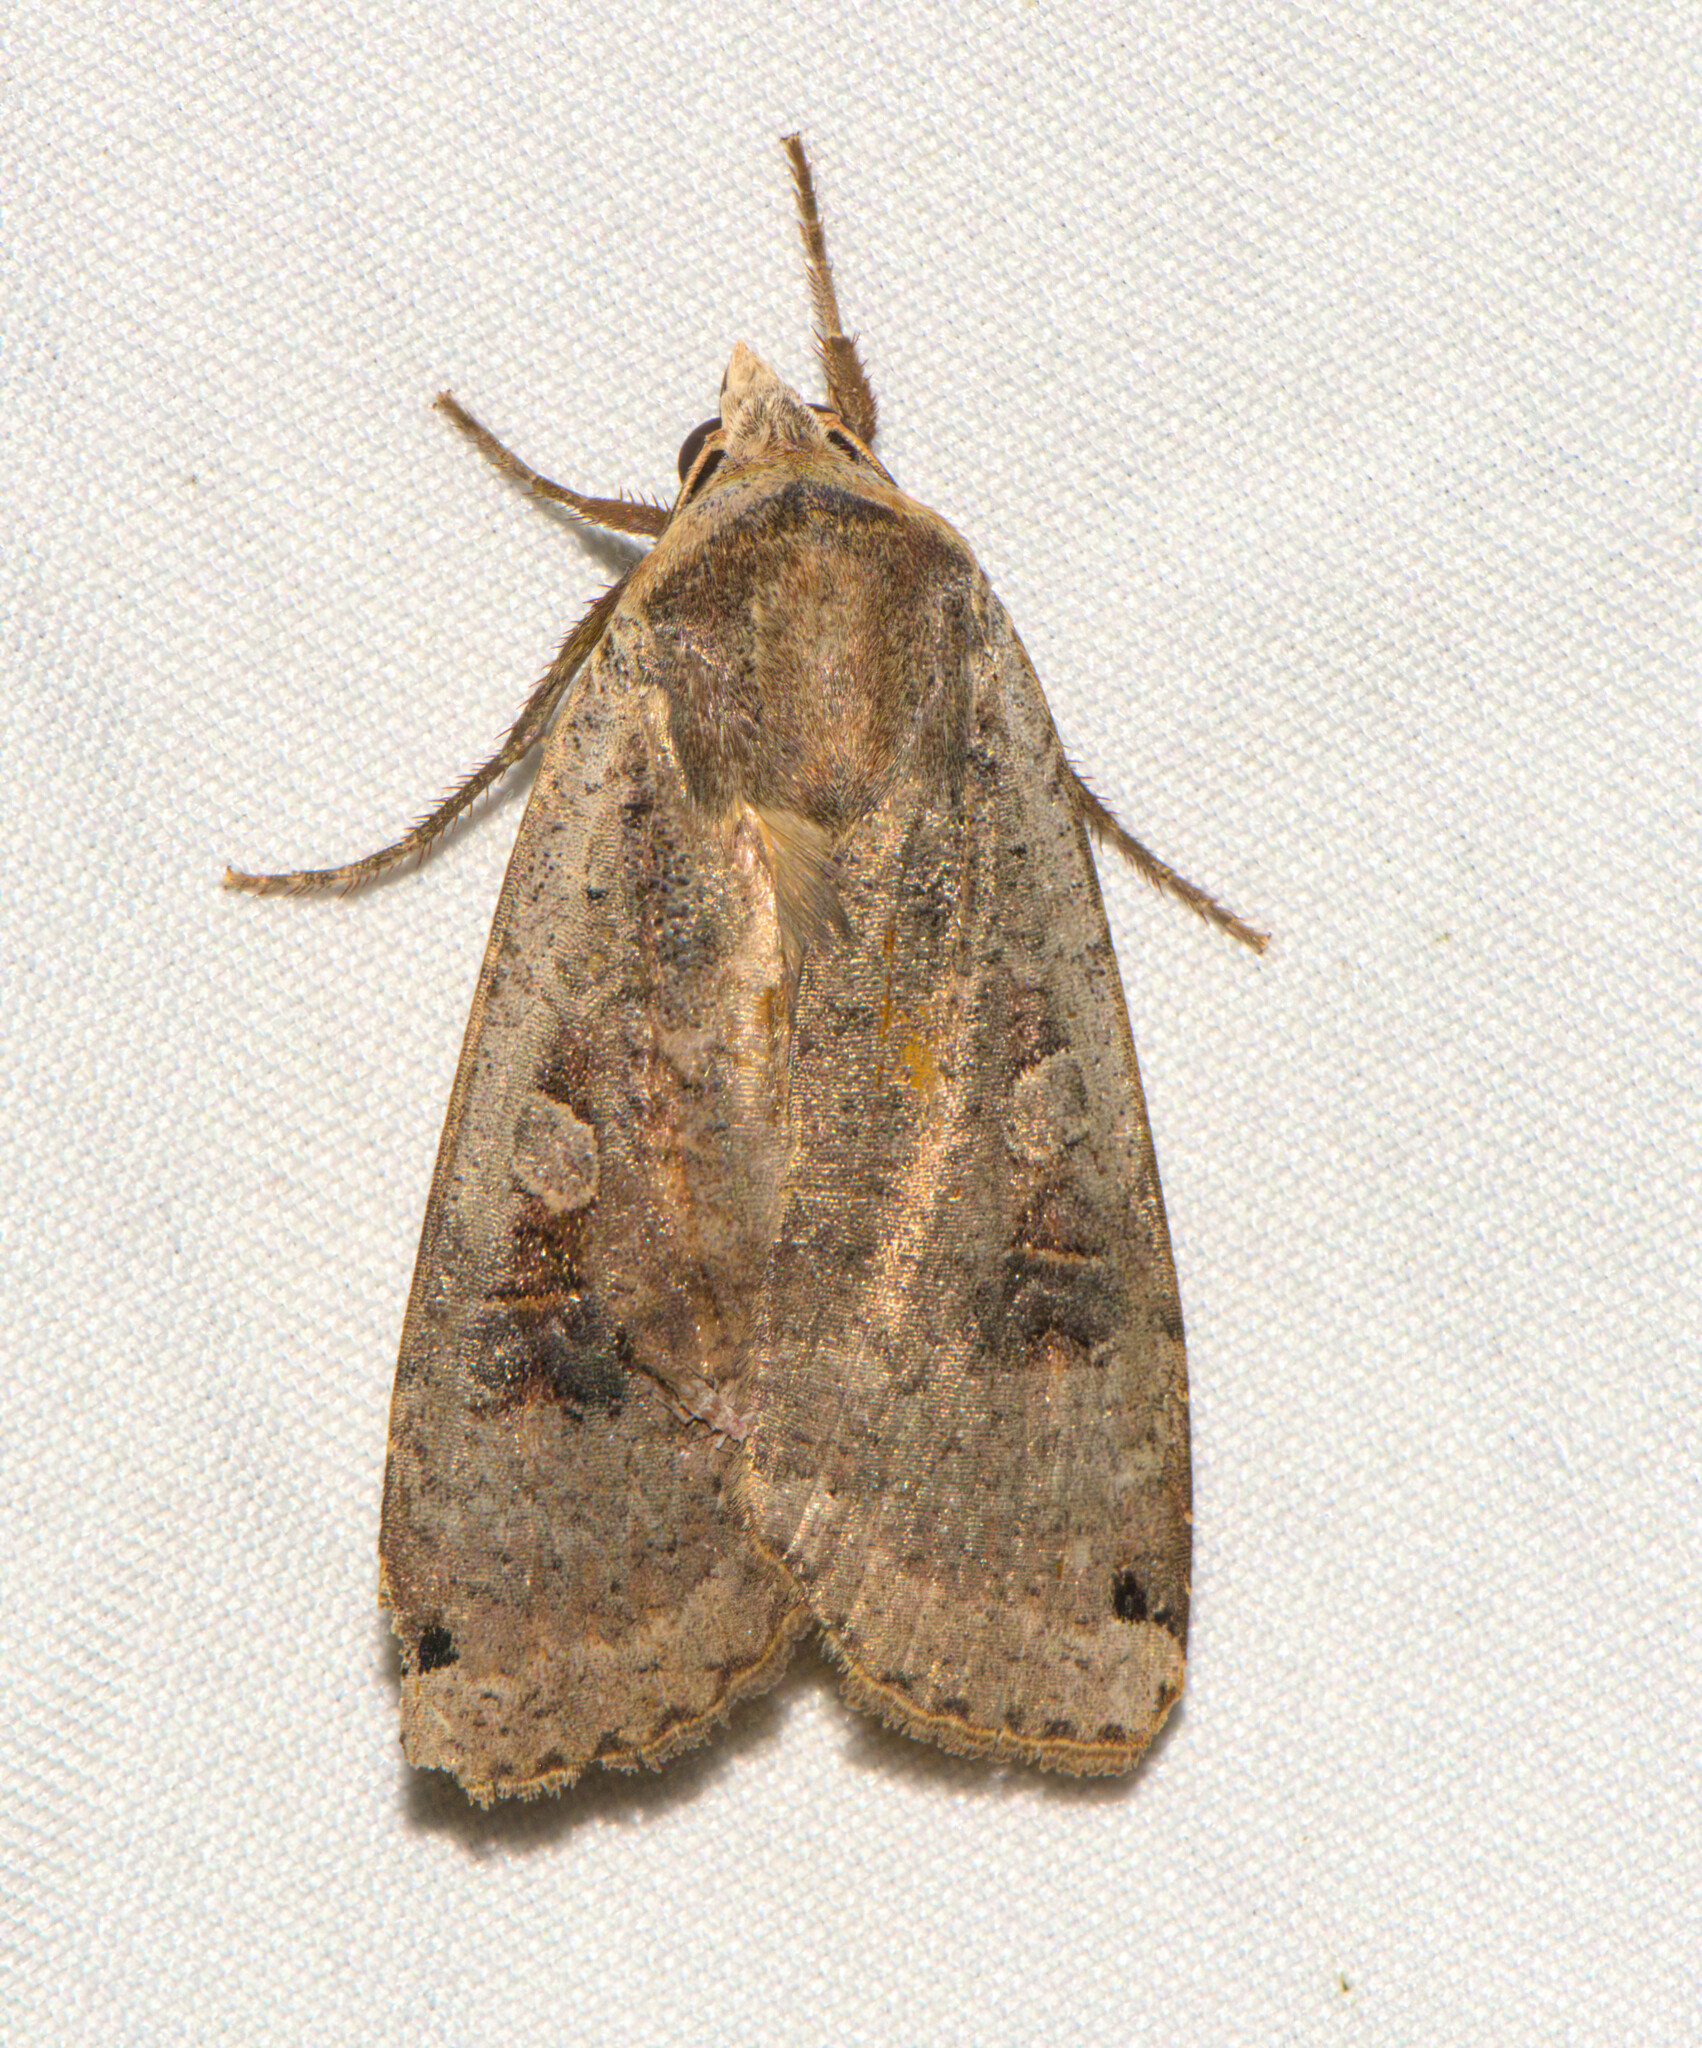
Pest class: cutworms